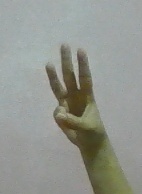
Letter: thaa